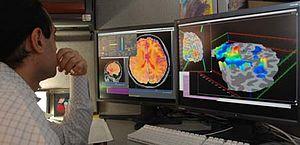
L’imagerie par résonance magnétique fonctionnelle est une application de l'imagerie par résonance magnétique permettant de visualiser, de manière indirecte, l'activité cérébrale. Il s'agit d'une technique d'imagerie utilisée pour l'étude du fonctionnement du cerveau. Elle consiste à enregistrer des variations hémodynamiques cérébrales locales minimes, lorsque ces zones sont stimulées. La localisation des zones cérébrales activées est basée sur l'effet BOLD, lié à l’aimantation de l’hémoglobine contenue dans les globules rouges du sang. Cette technique ne présente aucun danger connu pour la santé des sujets.